Kuznetsky Most

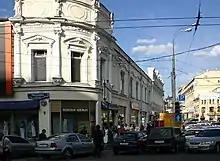
The corner of Kuznetsky Most Street and Petrovka Street. Until 1922, the street ended here; its westward extension was known as "Kuznetsky Lane"

Until the end of 15th century, Moscow was growing eastward, into Kitai-gorod. Prince Ivan III of Russia established his arsenal (Пушечный двор, Cannon Court) in the west, beyond the Neglinnaya river. Later, he also set up a settlement of former Pskov residents, abducted from their hometown after the wars of the 1480s. Population grew slowly until the 1737 fire which razed the area.